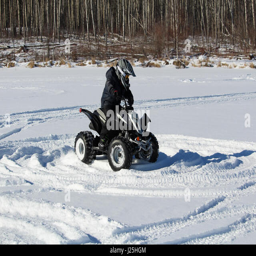
child driving a quad in the snow